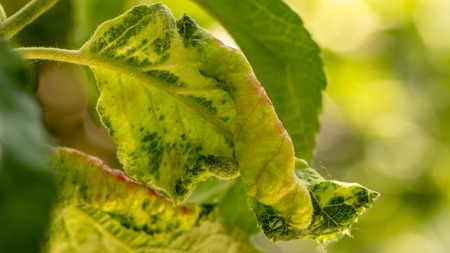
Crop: cherry
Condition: spot